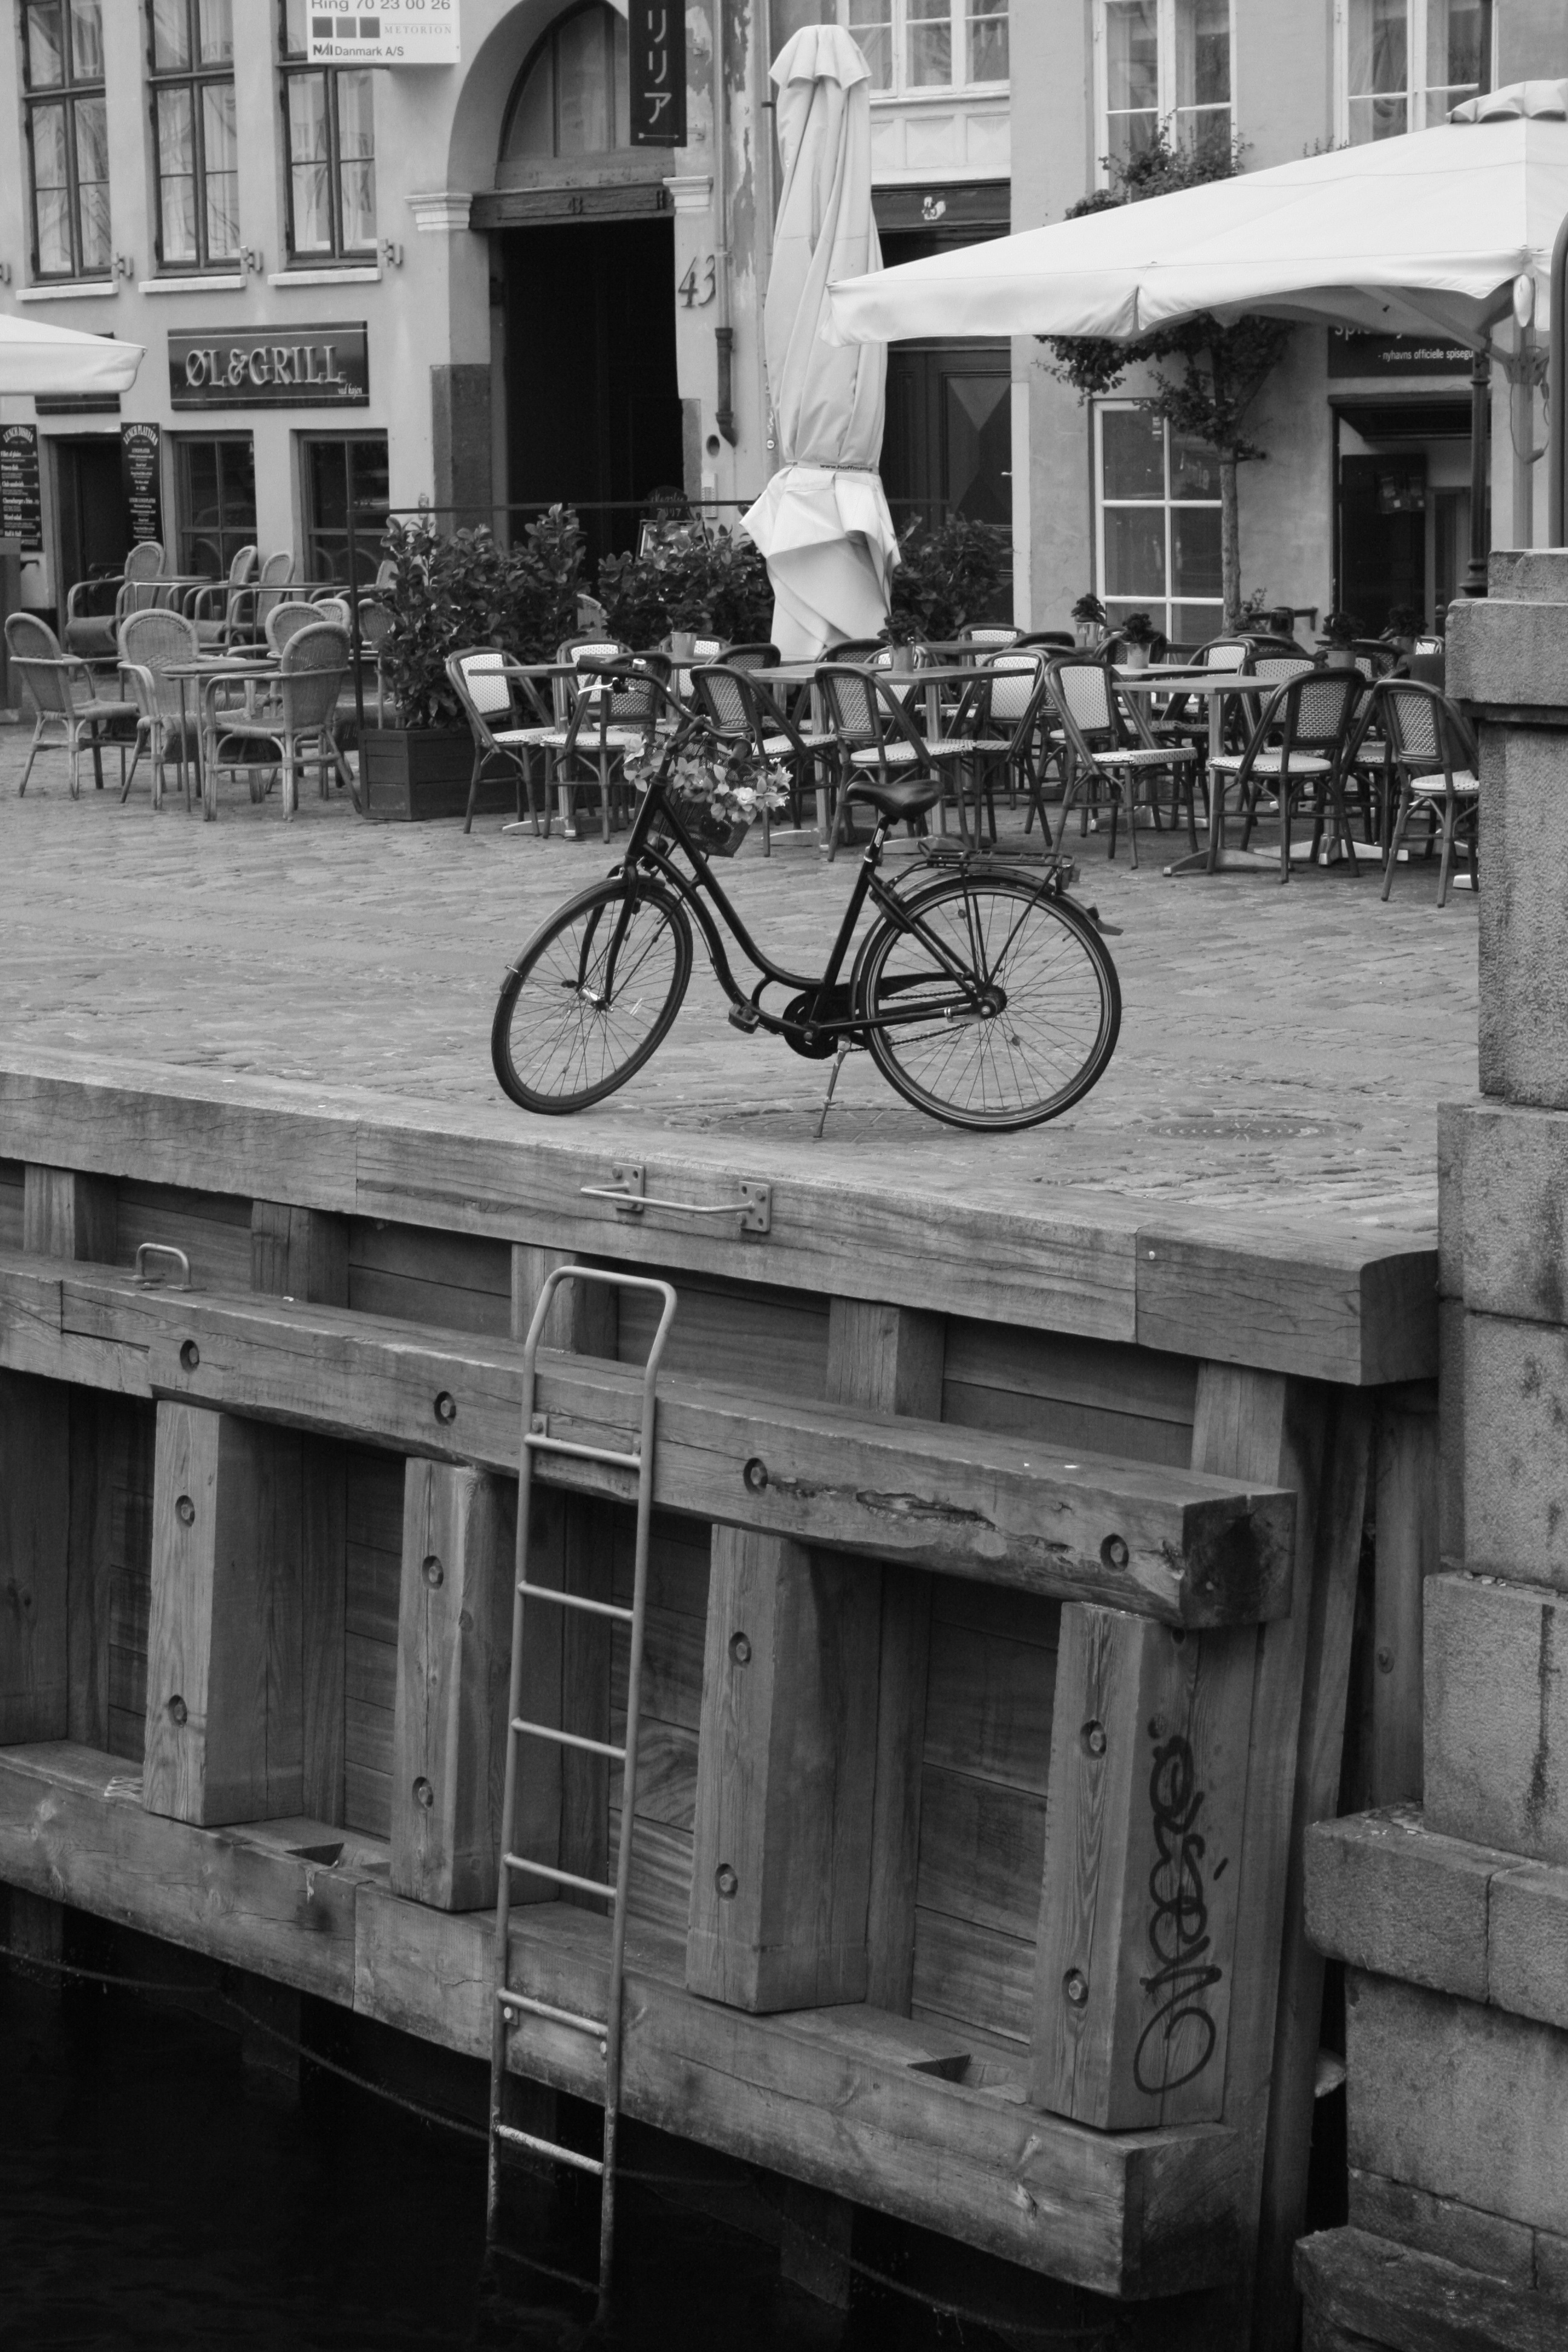
black and white, road, white, street, photography, house, alley, bike, vehicle, black, monochrome, infrastructure, photograph, copenhagen, wharf, urban area, monochrome photography